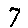
Label: 7